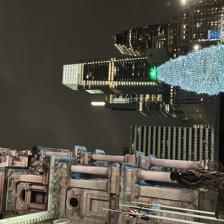
Label: view